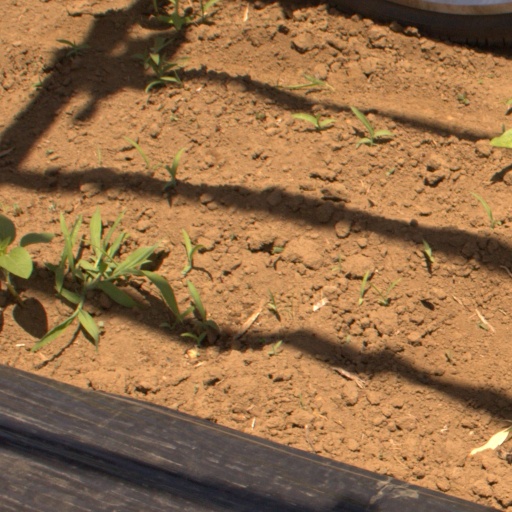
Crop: Jerusalem artichoke